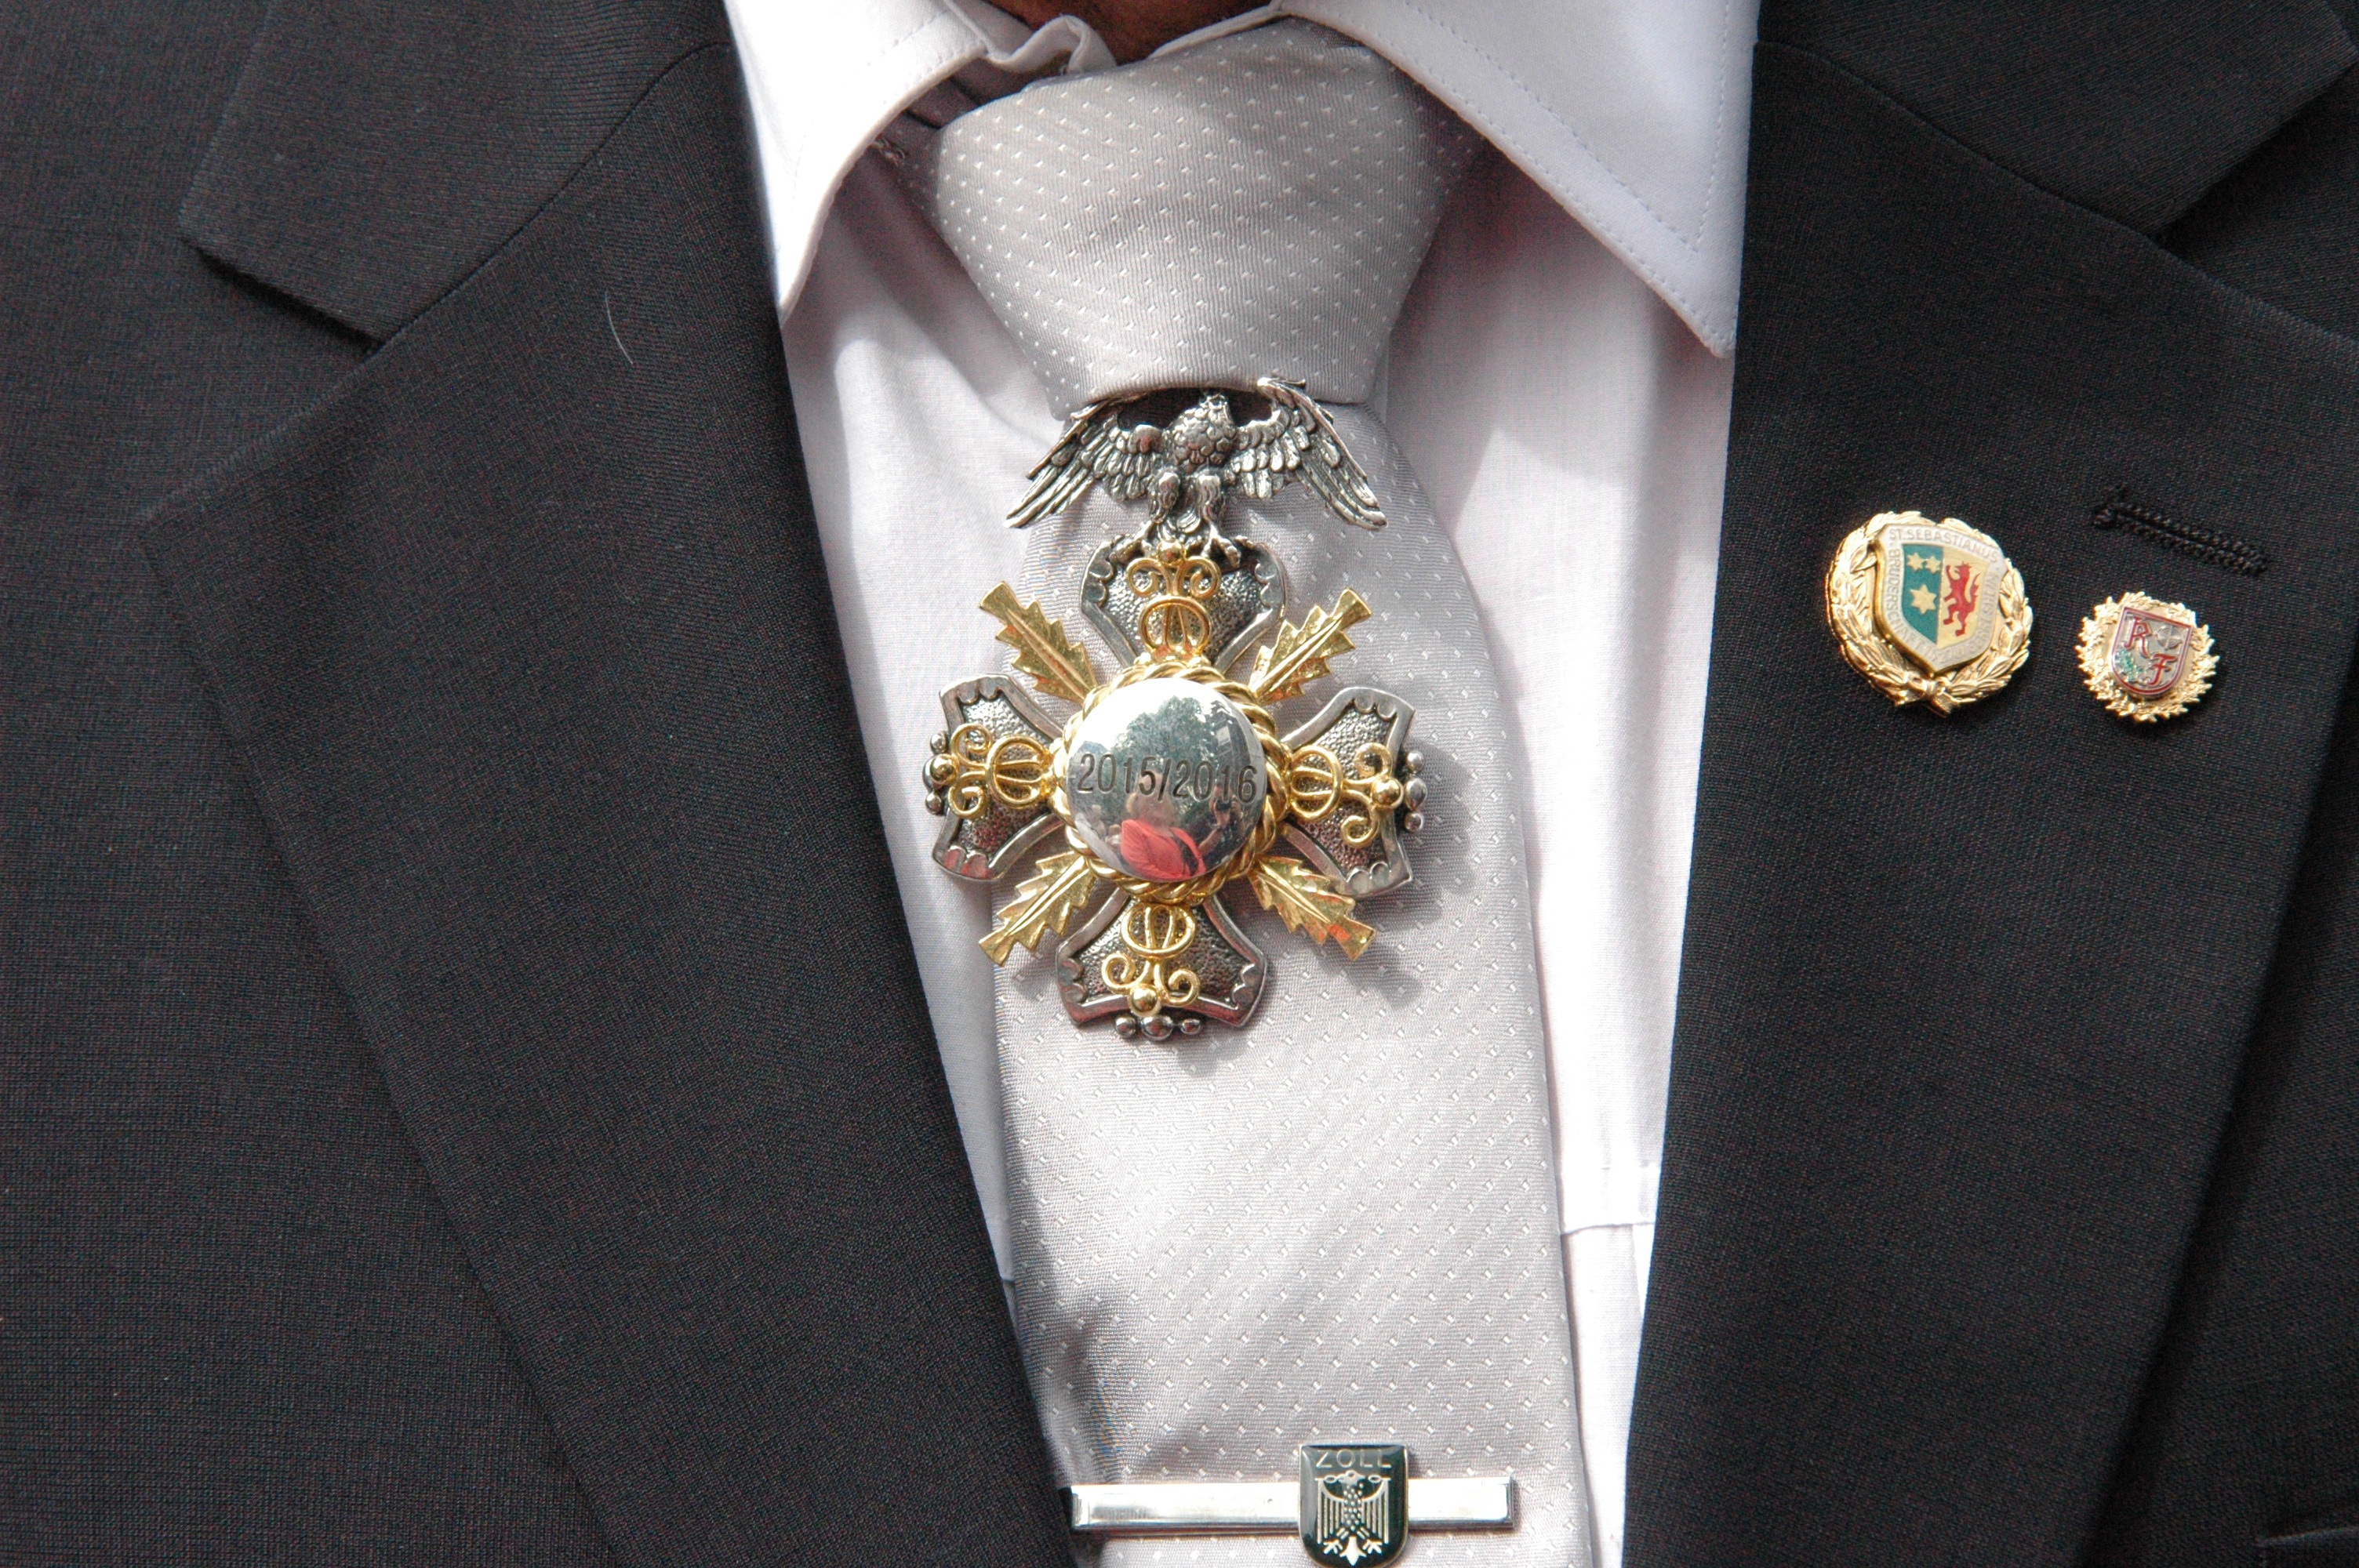
necklace, jewellery, order, badge, award, shooting club, royal silver, champion shot, fashion accessory, tradition dusseldorf